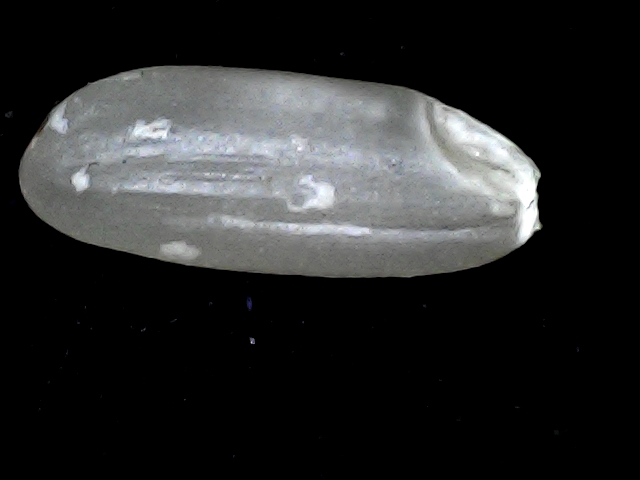
Rice variety: BD91